Thorvald Bindesbøll

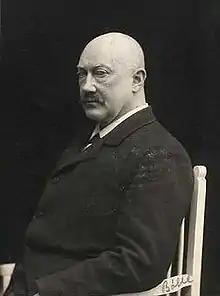
Thorvald Bindesbøll

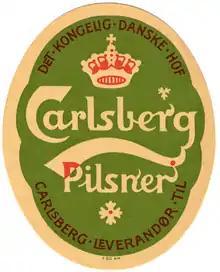
Label for Carlsberg Pilsner, 1904

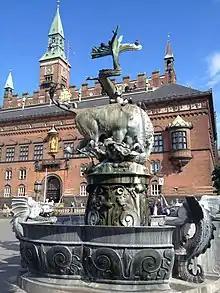
Dragon Fountain, Copenhagen

Thorvald Bindesbøll (21 July 1846 – 27 August 1908) was a Danish National romantic architect, sculptor and ornamental artist. He designed the Dragon Fountain, Copenhagen ("Dragespringvandet") and is perhaps best known as the creator of the Carlsberg beer label, which has remained unchanged since it was introduced.